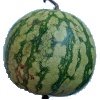
Label: Watermelon 1